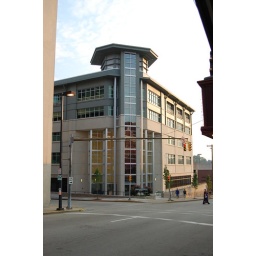
attractive newer building across from the Palace theater in Greensburg